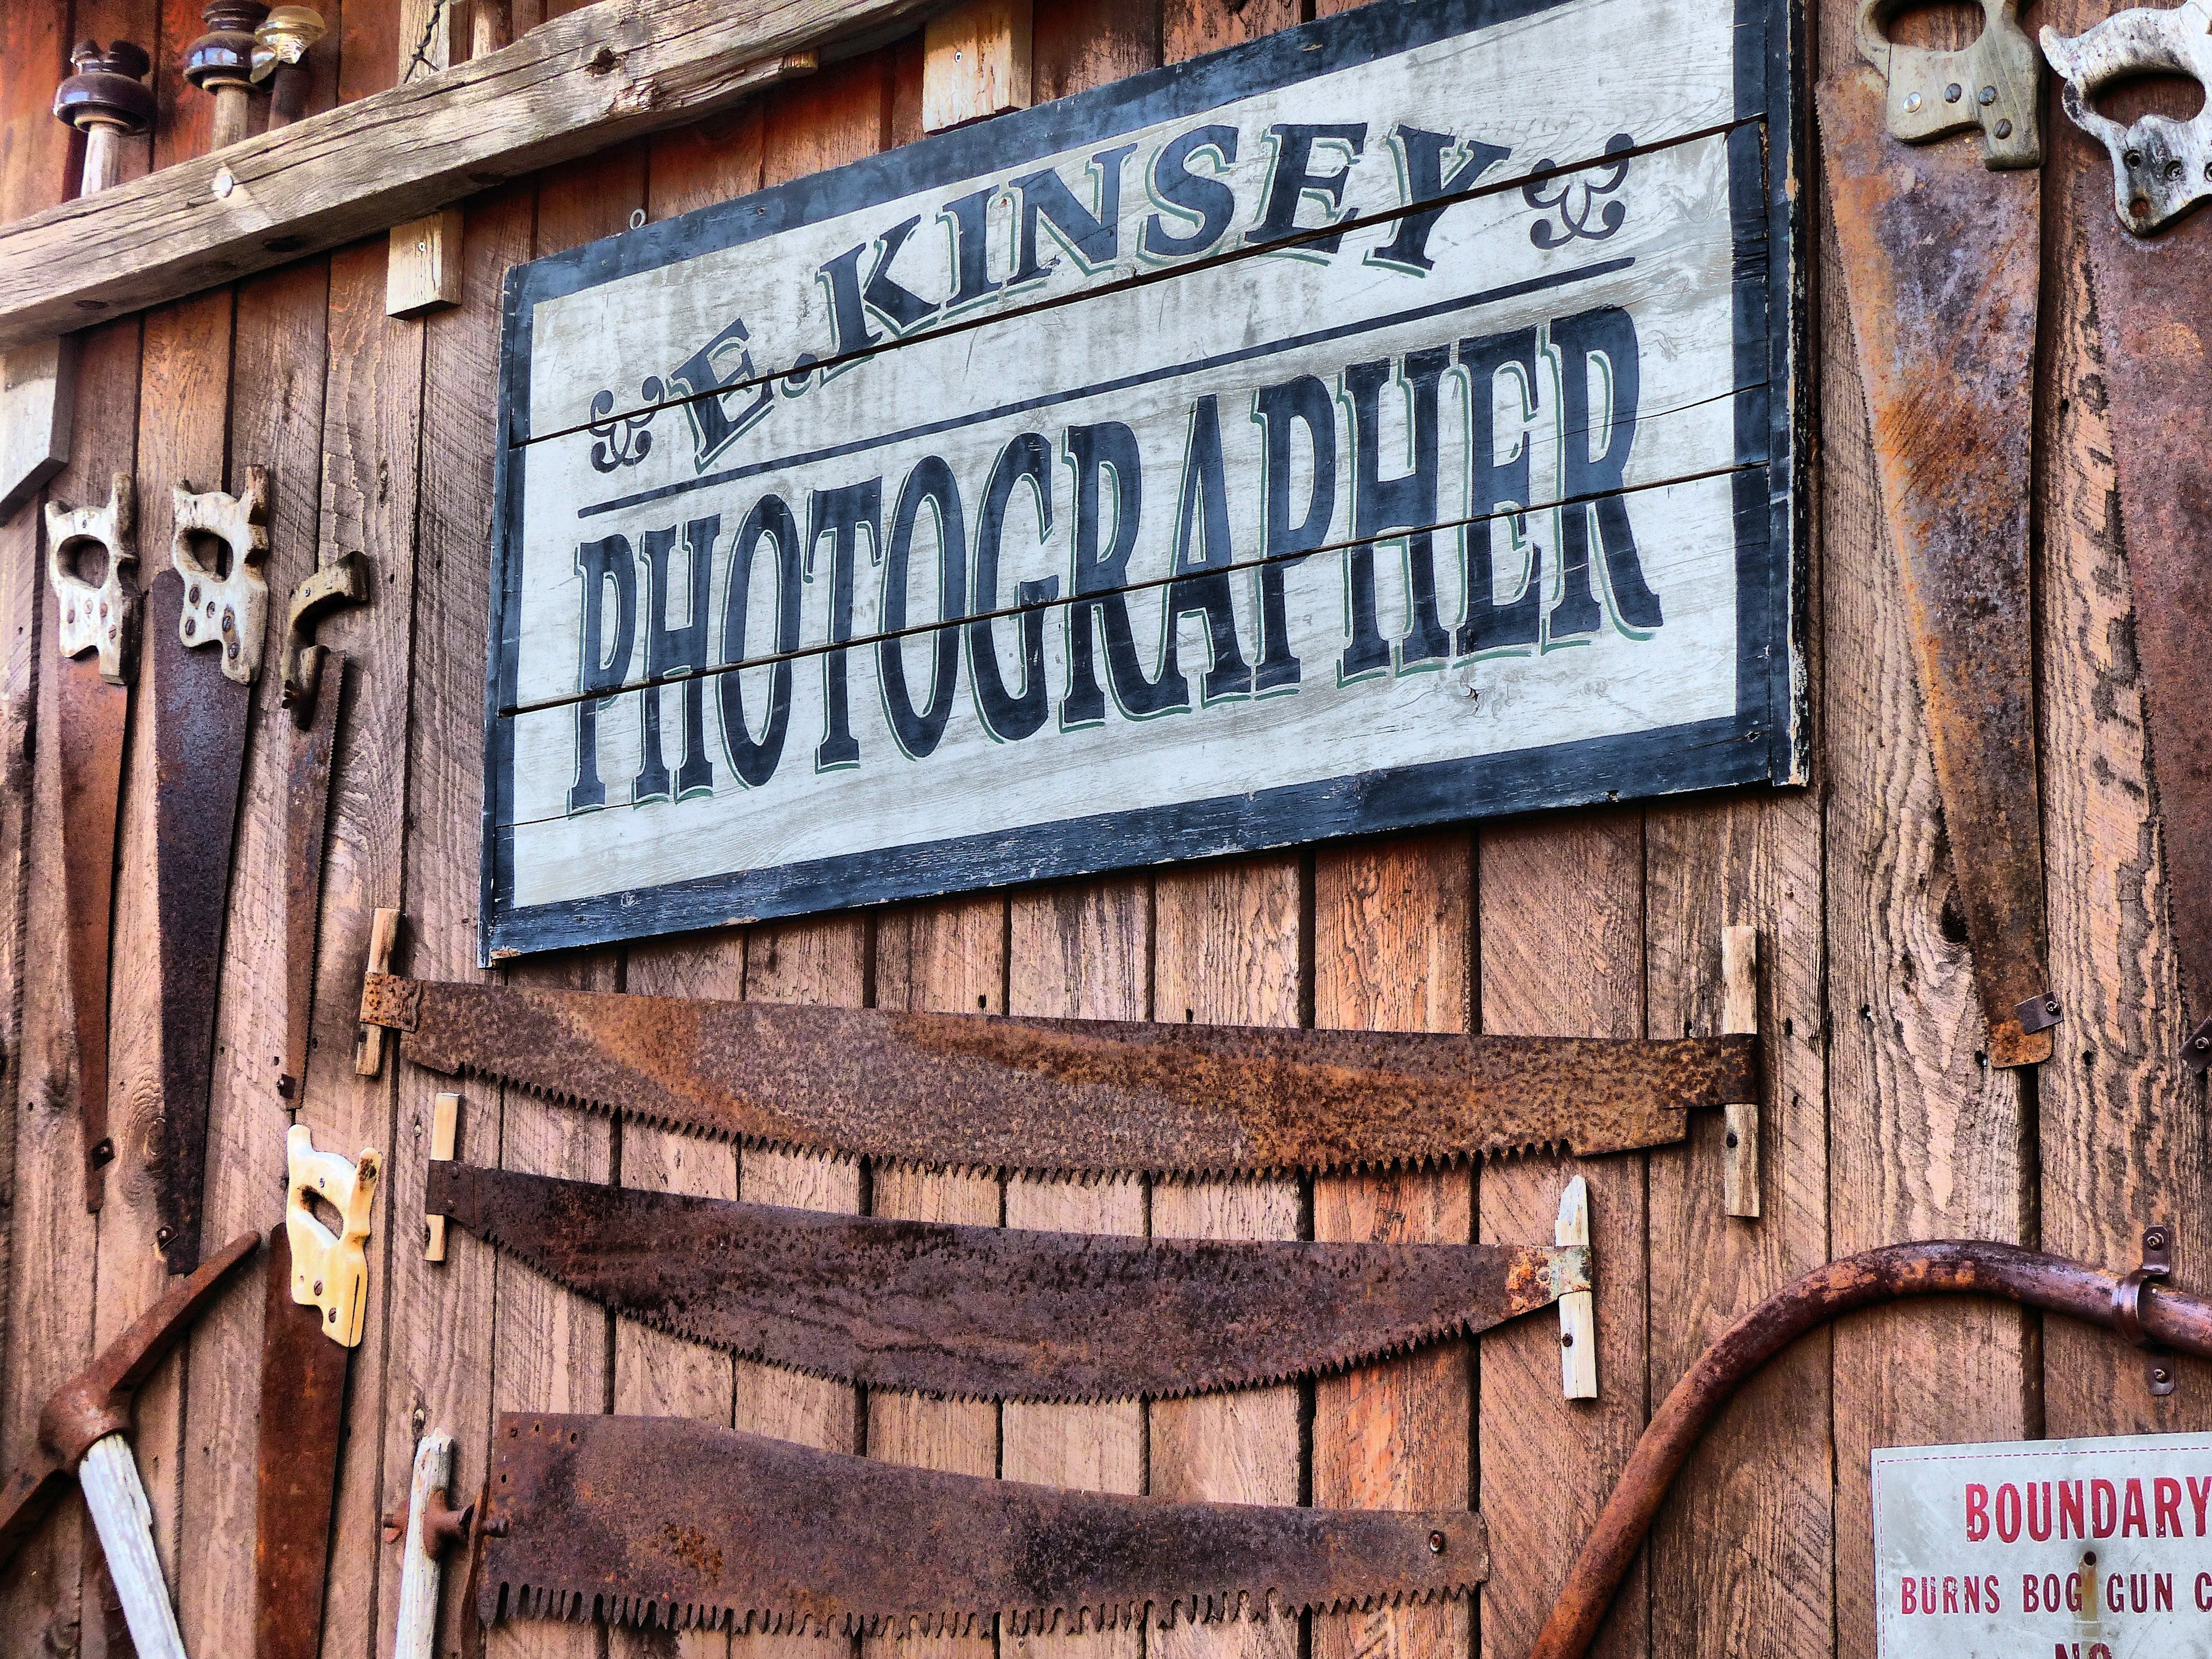
outdoor, wood, street, vintage, antique, countryside, wall, advertising, sign, rust, metal, ancient, street sign, old building, signage, erosion, hdr, buildings, canada, rusty, wooden, ghost town, heritage, tourist attraction, british columbia, farm equipment, western style, wild west, urban area, heritage site, metal rusty, deadman ranch, rusty saws, old wooden sign